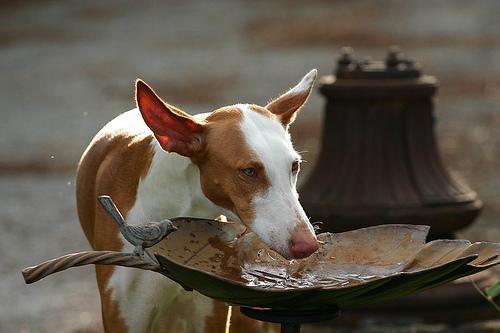
Ibizan_hound